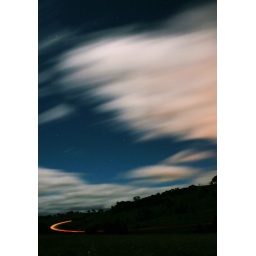
Shot of a car on a road near my place.